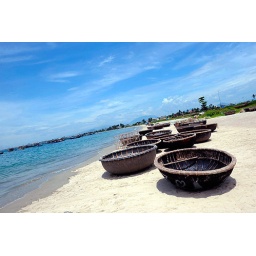
Bamboo fishing boats in Danang beach